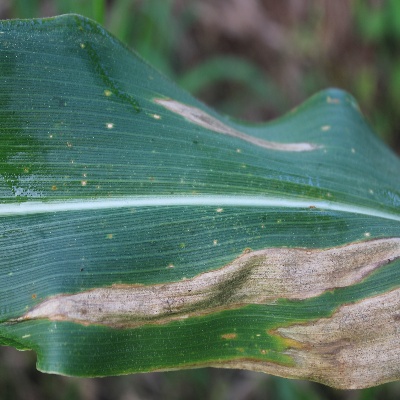
Crop: Maize
Condition: leaf blight